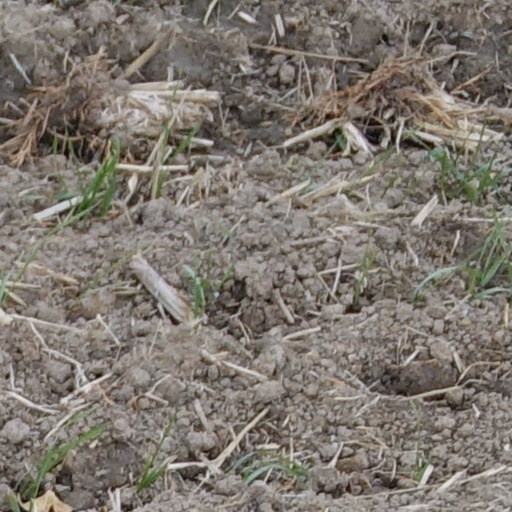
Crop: wheat